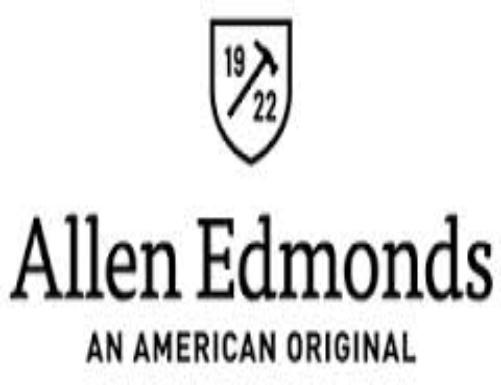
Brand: Allen Edmonds
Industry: Clothes